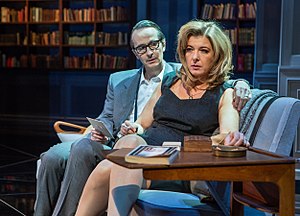
Paprika Steen
Paprika Steen i rollen som Tove Ditlevsen sammen med Lars Brygmann i Toves værelse på Folketeatret 2016.
Paprika Steen er dansk skuespillerinde, filminstruktør og sanger, kendt for hendes roller i Festen, Den Eneste Ene, Vikaren og Applaus, samt hendes arbejde som instruktør på Lad de små børn og Den tid på året.